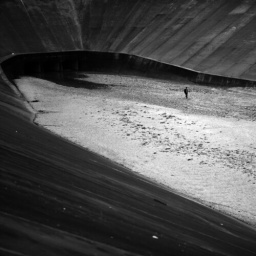
a man in the river bed